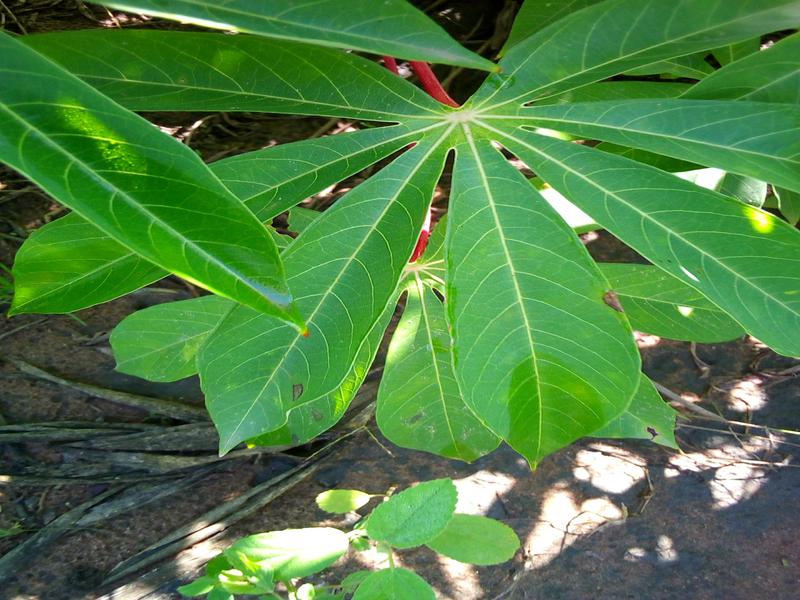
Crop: cassava
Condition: bacterial_blight